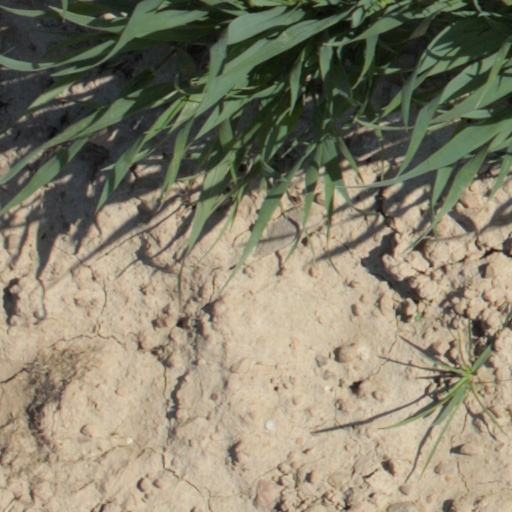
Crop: wheat